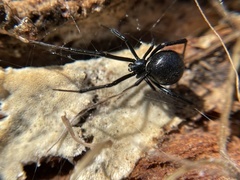
Species: Lactrodectus_hesperus